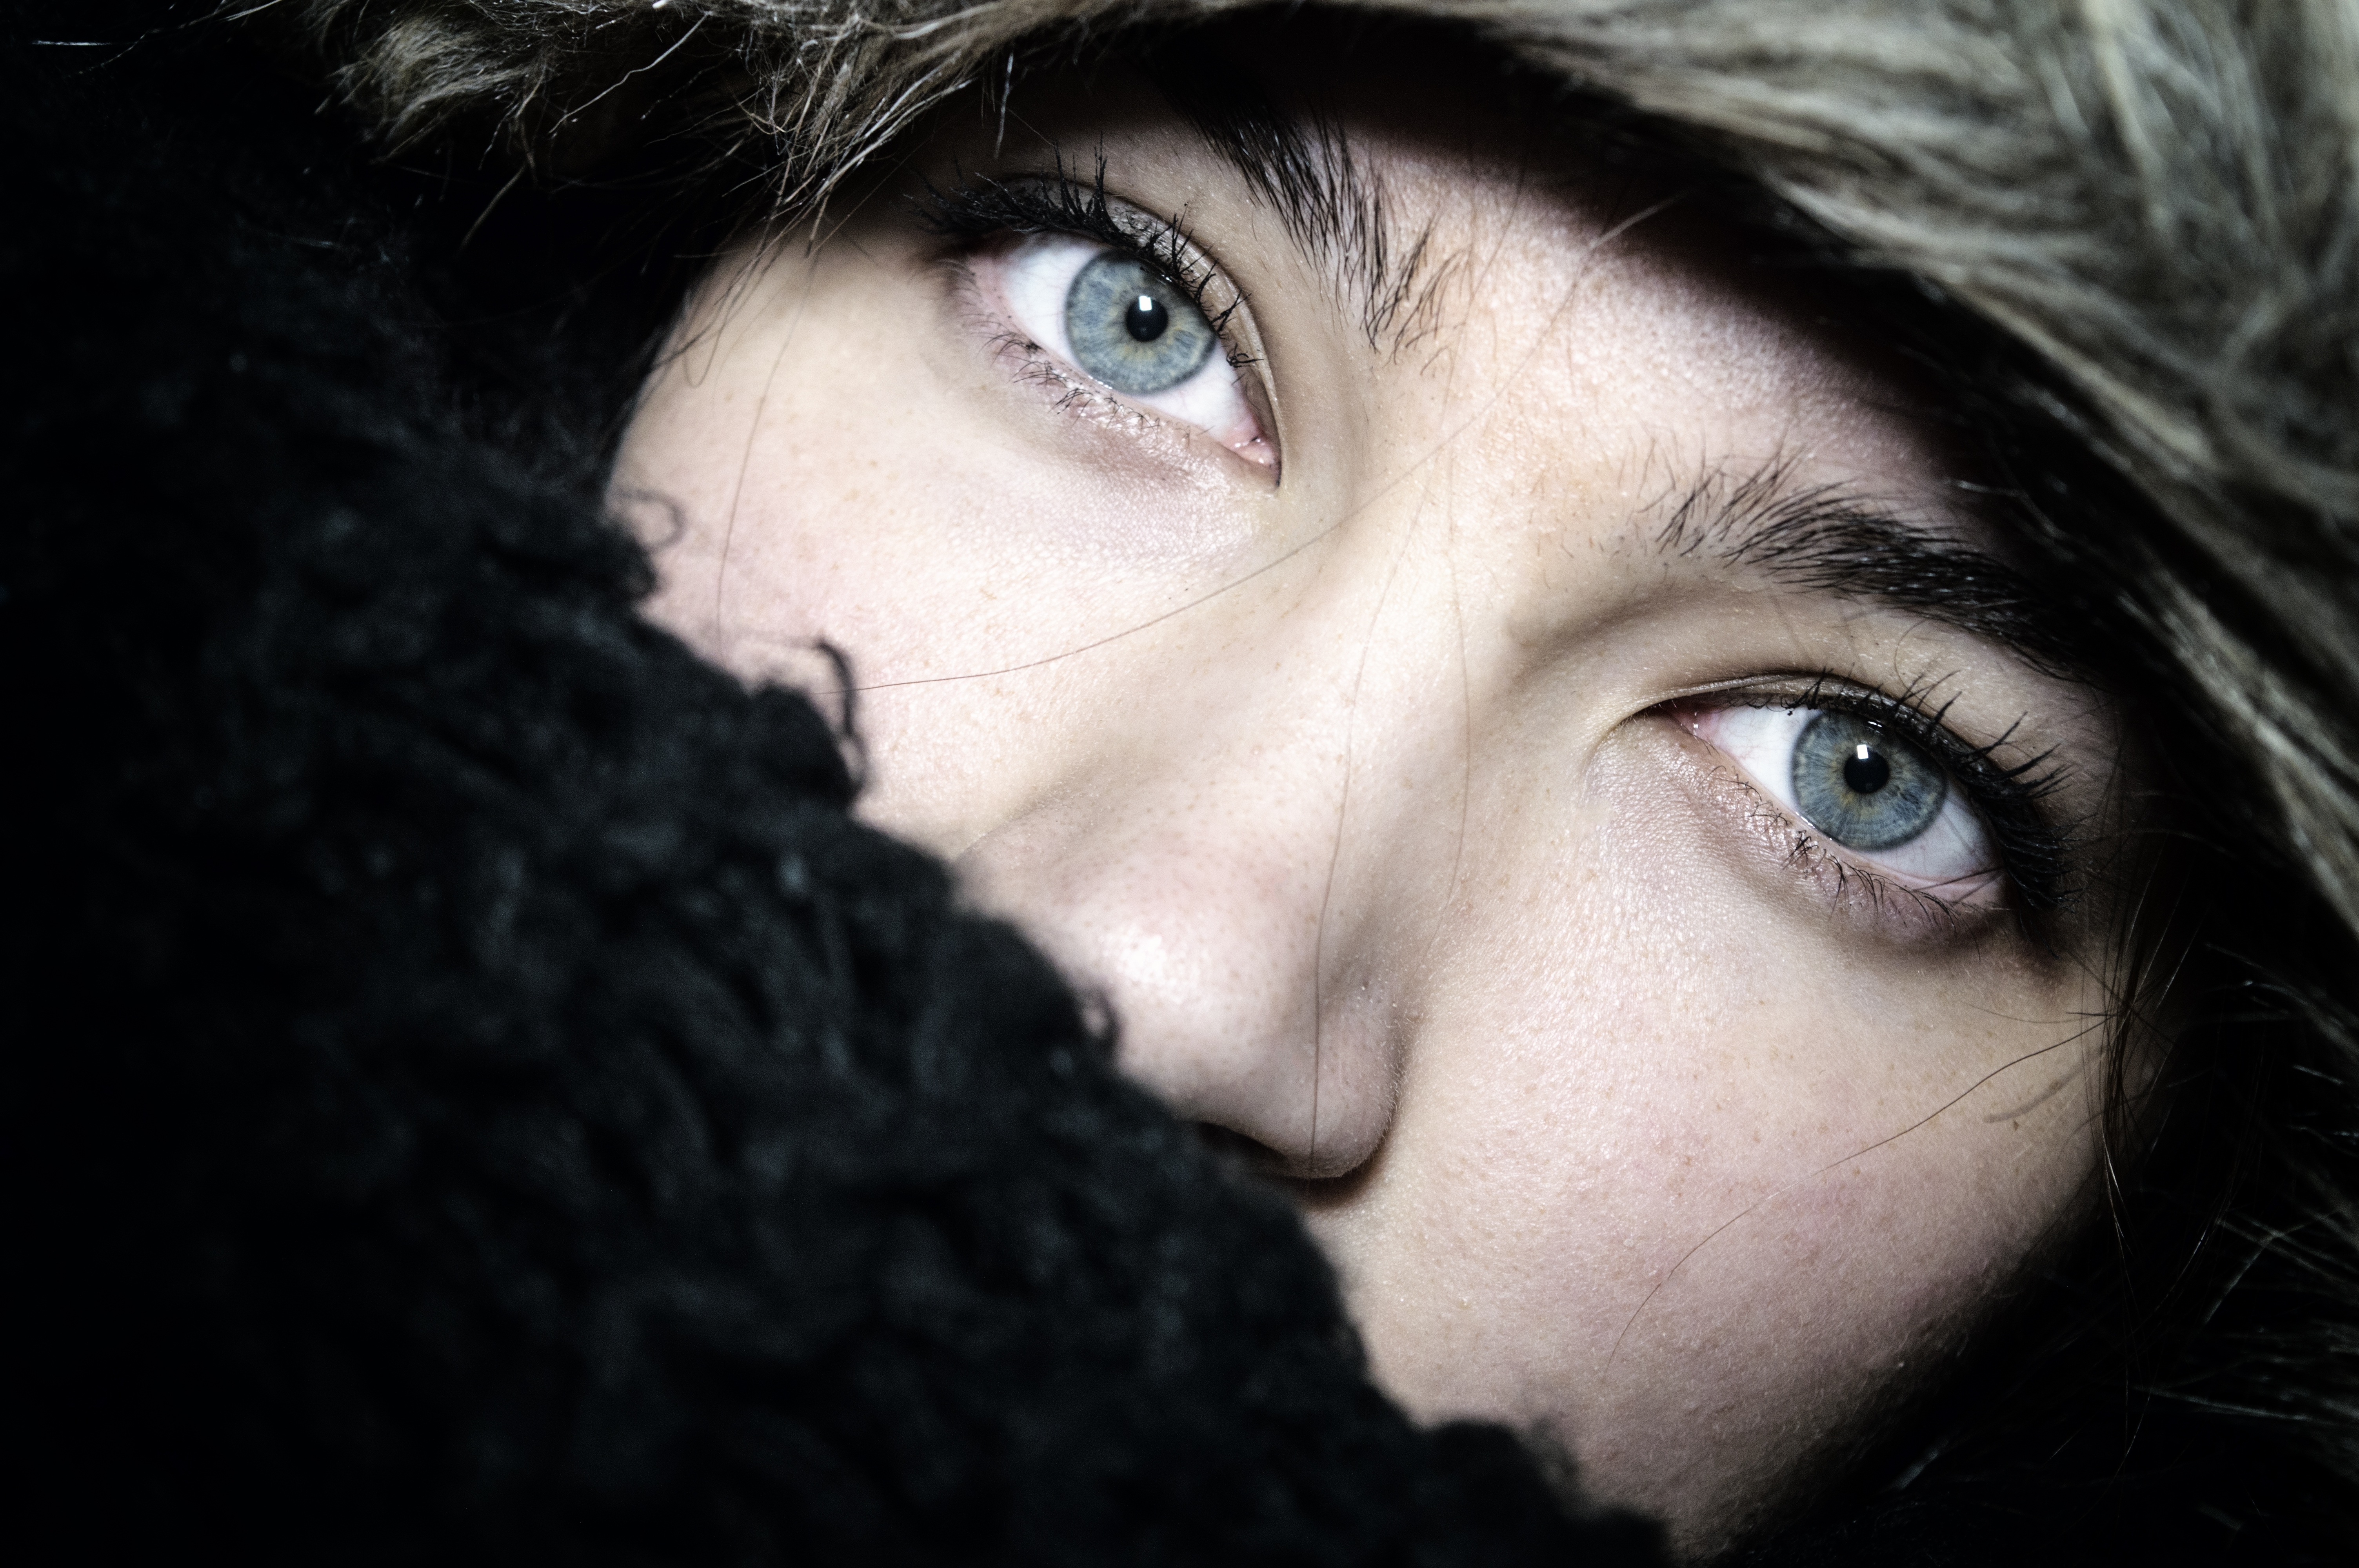
girl, woman, hair, white, photography, portrait, model, darkness, blue, black, monochrome, lady, close up, human body, face, nose, eyes, eye, head, skin, beauty, organ, young girl, portrait photography, goth subculture